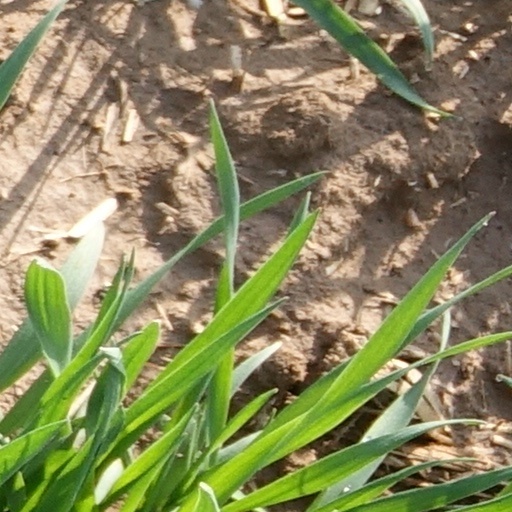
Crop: wheat